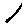
Label: 1